Quinton, Birmingham

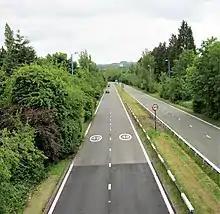
The Quinton Expressway (A456) looking south

The original Quinton village in the area around Christ Church on Hagley Road West is of largely Victorian terraced houses. On the corner of Ridgacre Road West and High Street stands the Nailer's Cottage, apparently 18th century, but whose lower walls may date back to the 16th century. It is the oldest dwelling in Quinton. The village spread south in the 1970s with the Chichester Drive housing development.